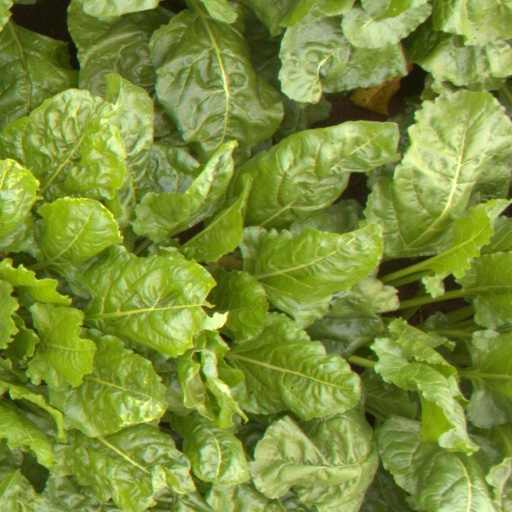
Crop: sugar beet